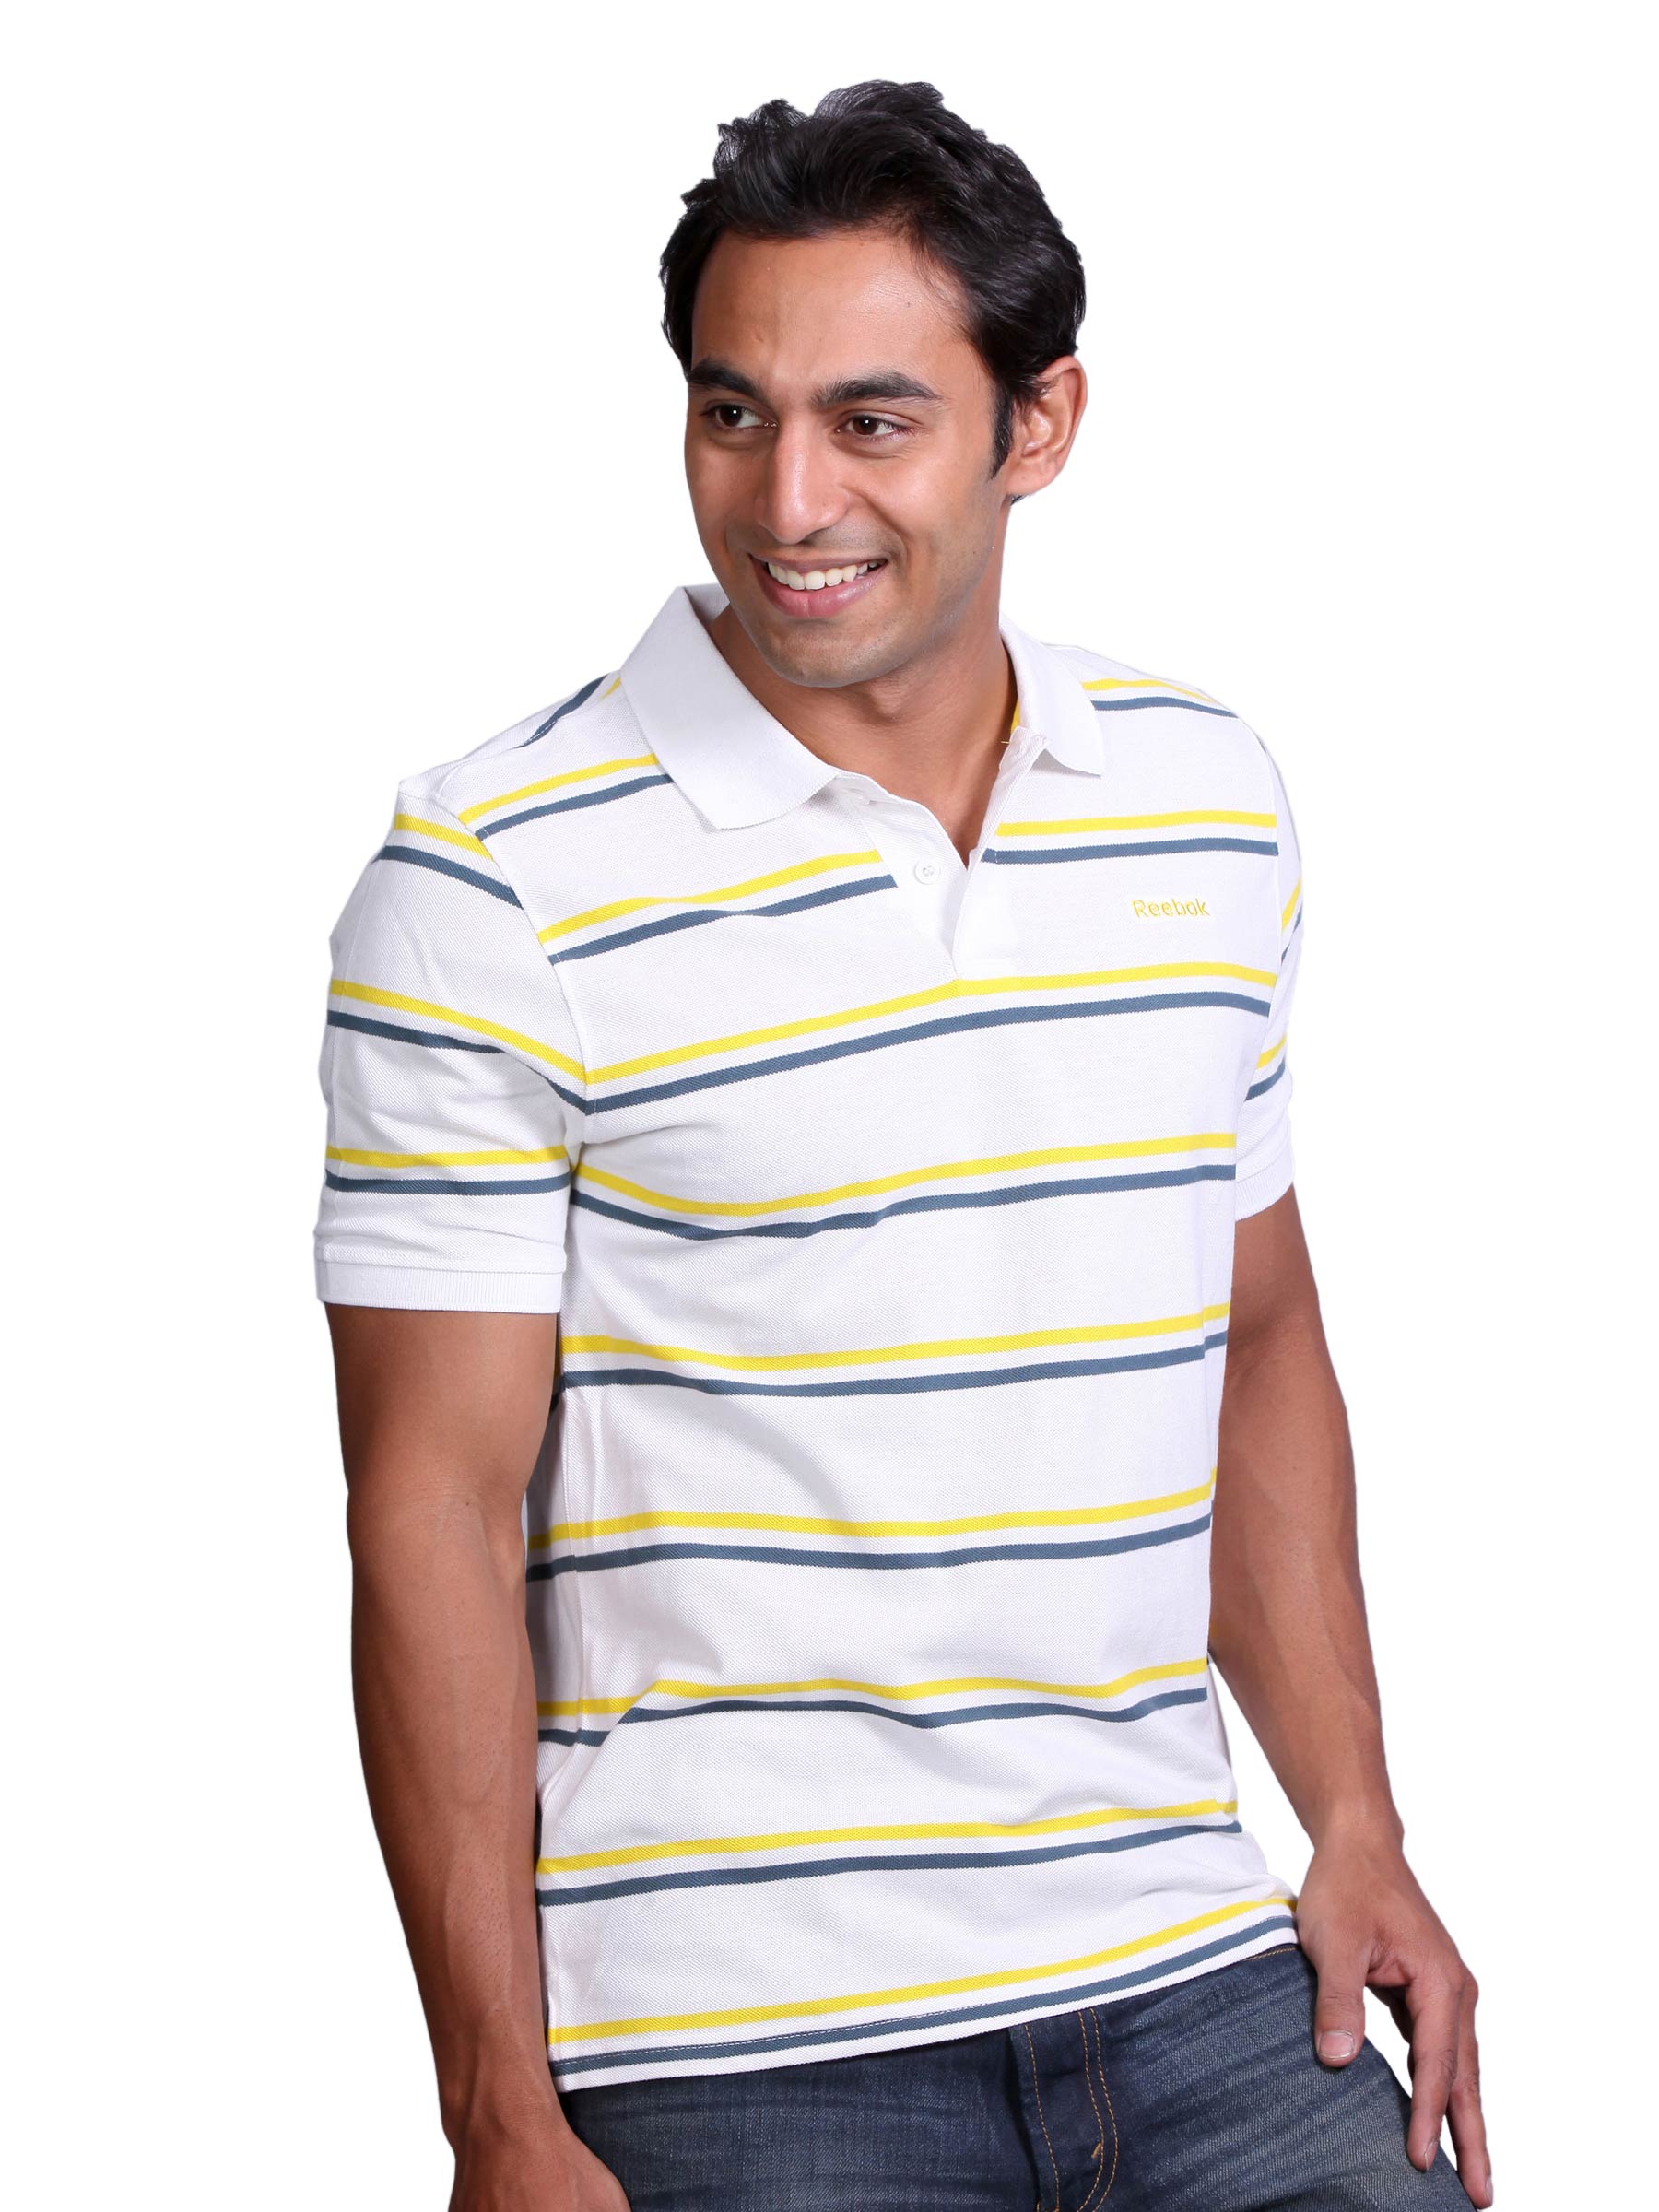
Reebok Men Stripe White Polo T-shirt
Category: Apparel / Topwear / Tshirts
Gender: Men
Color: White
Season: Fall 2010
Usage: Casual